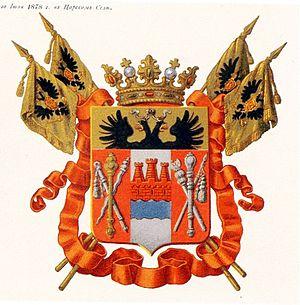
L’oblast de l’armée du Don est une unité administrative de l'Empire russe qui a existé entre 1786 et 1918 sur le cours moyen et inférieur du Don. Sa capitale était la ville de Tcherkassk jusqu’en 1805 puis Novotcherkassk. L'oblast doit son nom aux Cosaques du Don.